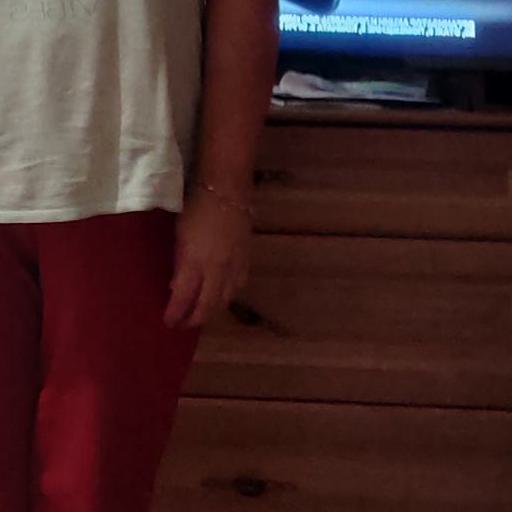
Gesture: no_gesture